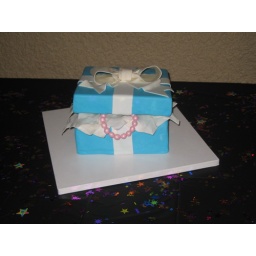
Vanilla cake covered in Fondant. Gumpaste bow, pearls and tissue. Pearls covered in super pearl mixed with pink luster dust.